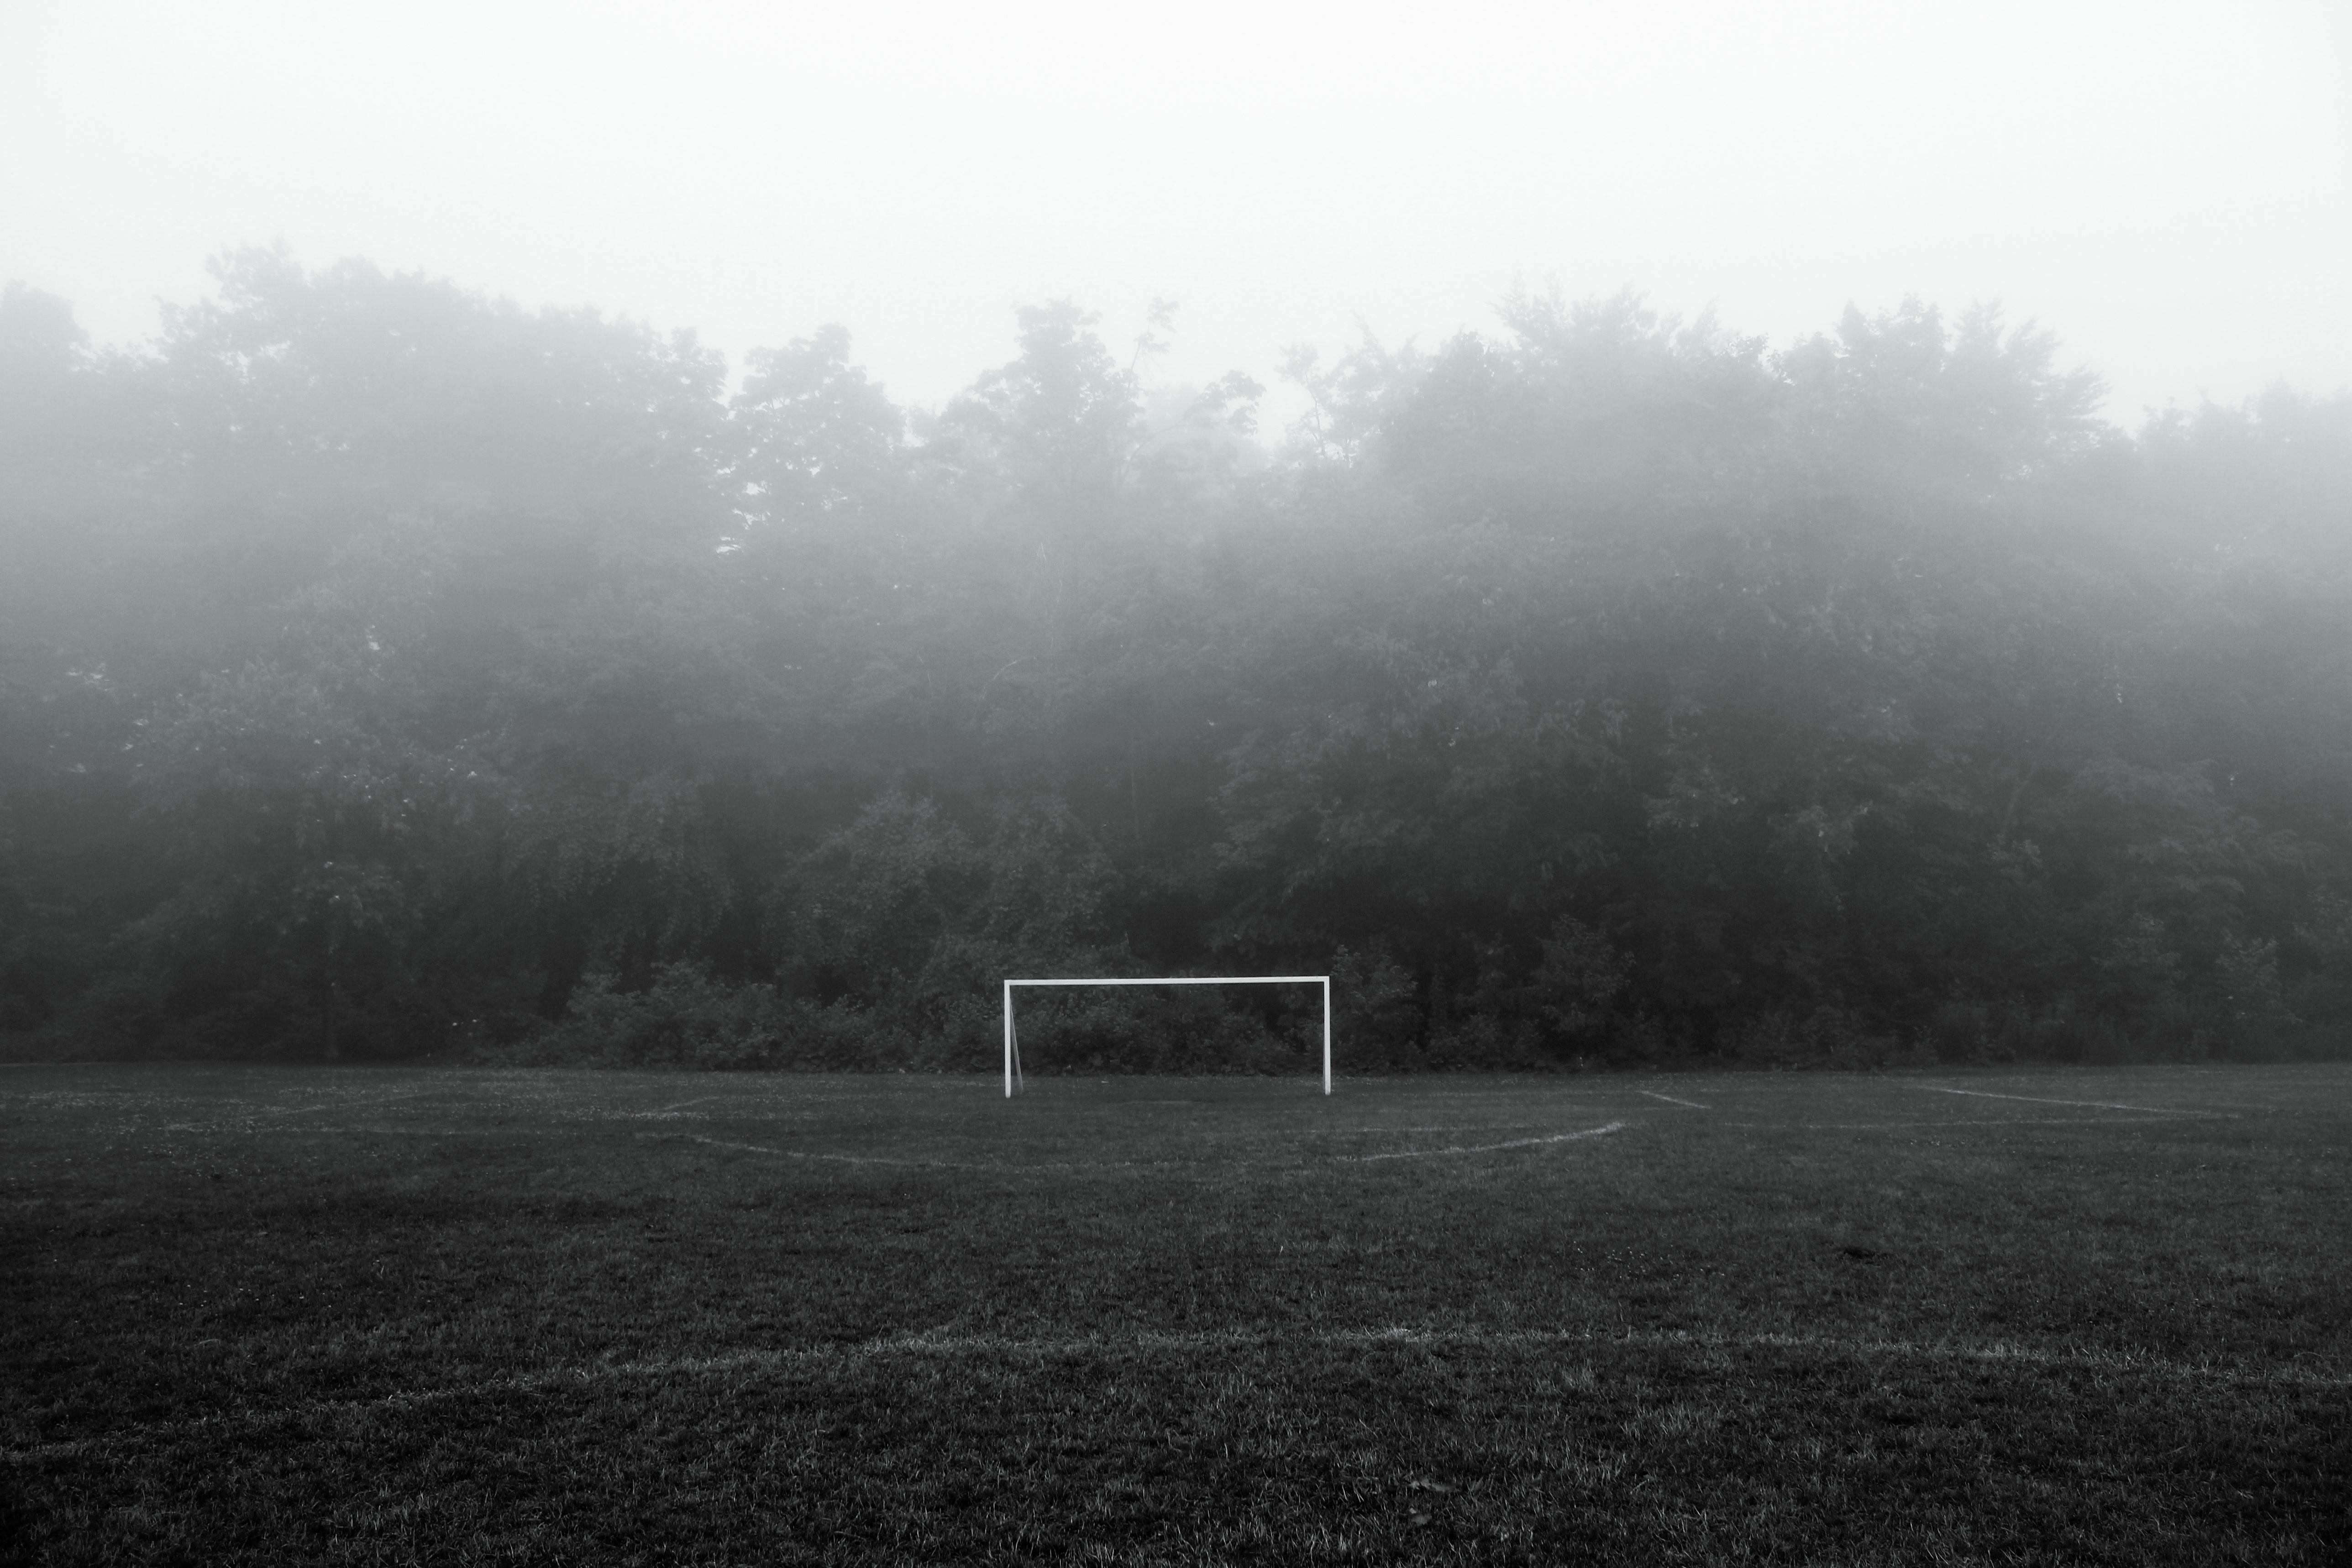
tree, nature, forest, grass, cloud, black and white, fog, mist, field, sunlight, morning, hill, dawn, atmosphere, weather, haze, darkness, monochrome, habitat, rural area, monochrome photography, natural environment, atmospheric phenomenon